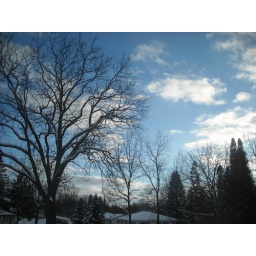
blue sky in winter